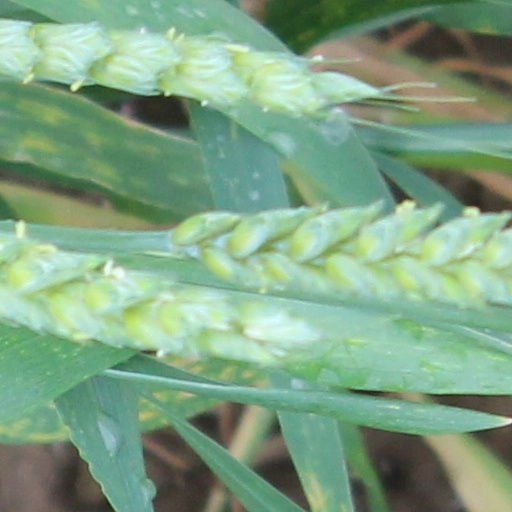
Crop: wheat